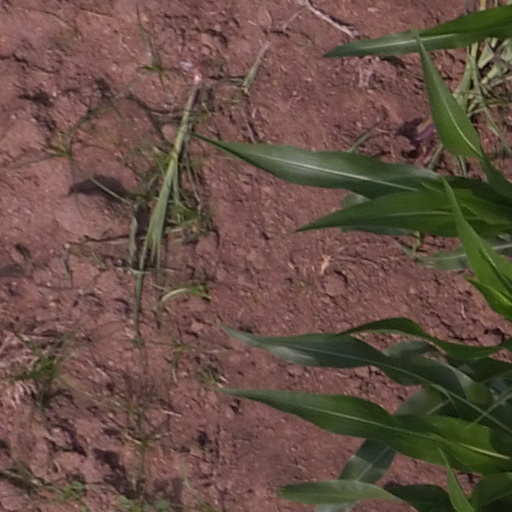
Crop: maize; corn